Bob Benge

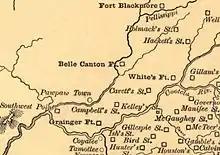
Detail from Goodspeed's "Aboriginal Map of Tennessee", showing the various forts and frontier stations in what is now East Tennessee, circa 1780s and 1790s. White's Fort is now Knoxville, Campbell's Station is now Farragut, Southwest Point is now Kingston, Gamble's Station corresponds to modern Walland, McTeer's Station was near modern Seymour, and Gillespie Station was near modern Maryville. Cavett's Station, located in the Bearden area of West Knoxville, was sacked by the Cherokee in 1793.

Benge came to a parting of the ways with his former close ally, Doublehead, over an incident at Cavett's Station. In 1793 John Watts led a raid on the Holston River settlements, aiming at White's Fort (now Knoxville, Tennessee). There, Benge negotiated the surrender of the garrison and its defenders with the promise of safe passage. Doublehead and his band violated the parole by attacking and killing them all: men, women, and children, as soon as they were outside the small fort. This was over the pleas of Benge, Watts, and James Vann to honor the agreement. Benge never operated again with Doublehead after the incident. The massacre also contributed to a bitter animosity between Doublehead and Vann that led to a division between the Upper and Lower Towns after the end of the wars in 1794.